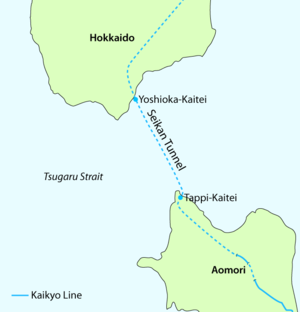
Le tunnel du Seikan est un tunnel ferroviaire sous-marin long de 53,85 km creusé sous le détroit de Tsugaru au Japon. Il relie Aomori dans l'île de Honshū à l'île de Hokkaidō. Il appartient à la ligne Kaikyō des chemins de fer japonais.